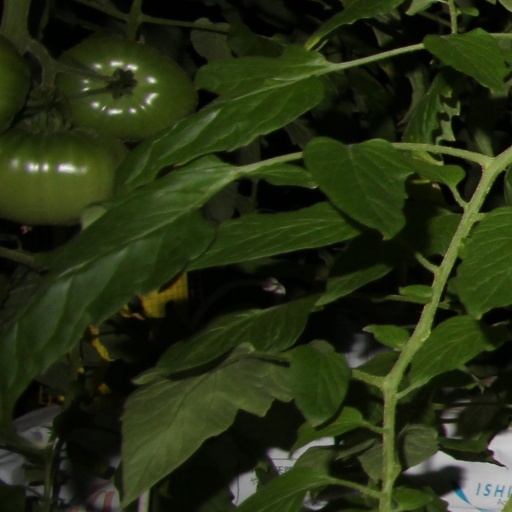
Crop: tomato